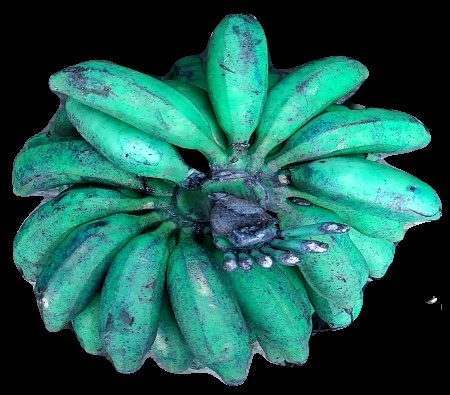
Variety: rasbale
Grade: grade3